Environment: real
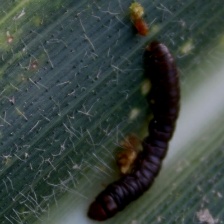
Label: fall_armyworm